Eastern Front (World War II)

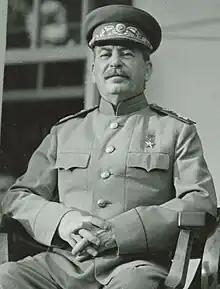
Joseph Stalin led the Soviet Union during World War II.

To the south, the Second Ukrainian Front (ex Steppe Front) had crossed the Dnieper at Kremenchug and continued westwards. In the second week of January 1944 they swung north, meeting Vatutin's tank forces which had swung south from their penetration into Poland and surrounding ten German divisions at Korsun–Shevchenkovsky, west of Cherkassy. Hitler's insistence on holding the Dnieper line, even when facing the prospect of catastrophic defeat, was compounded by his conviction that the Cherkassy pocket could break out and even advance to Kiev, but Manstein was more concerned about being able to advance to the edge of the pocket and then implore the surrounded forces to break out.